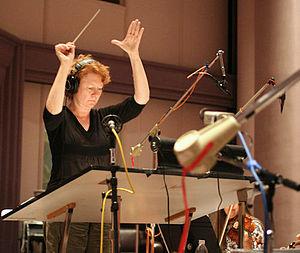
La direction d'orchestre est l'art de diriger l'interprétation de la musique d'un orchestre ou d'une chorale en concert. Les principales tâches du chef d'orchestre sont de définir le tempo, s'assurer des entrées correctes des différents membres de l'ensemble et de « modeler » le phrasé, le cas échéant. Pour transmettre leurs idées et l'interprétation, un chef communique avec ses musiciens, principalement à travers des gestes de la main, généralement, mais pas toujours, avec l'aide d'une baguette et peut utiliser d'autres gestes ou signaux, tels que le contact des yeux avec les interprètes ou exécutants concernés. Les intentions du chef sont presque toujours complétées par des instructions verbales ou des suggestions aux musiciens, lors des répétitions avant le spectacle.